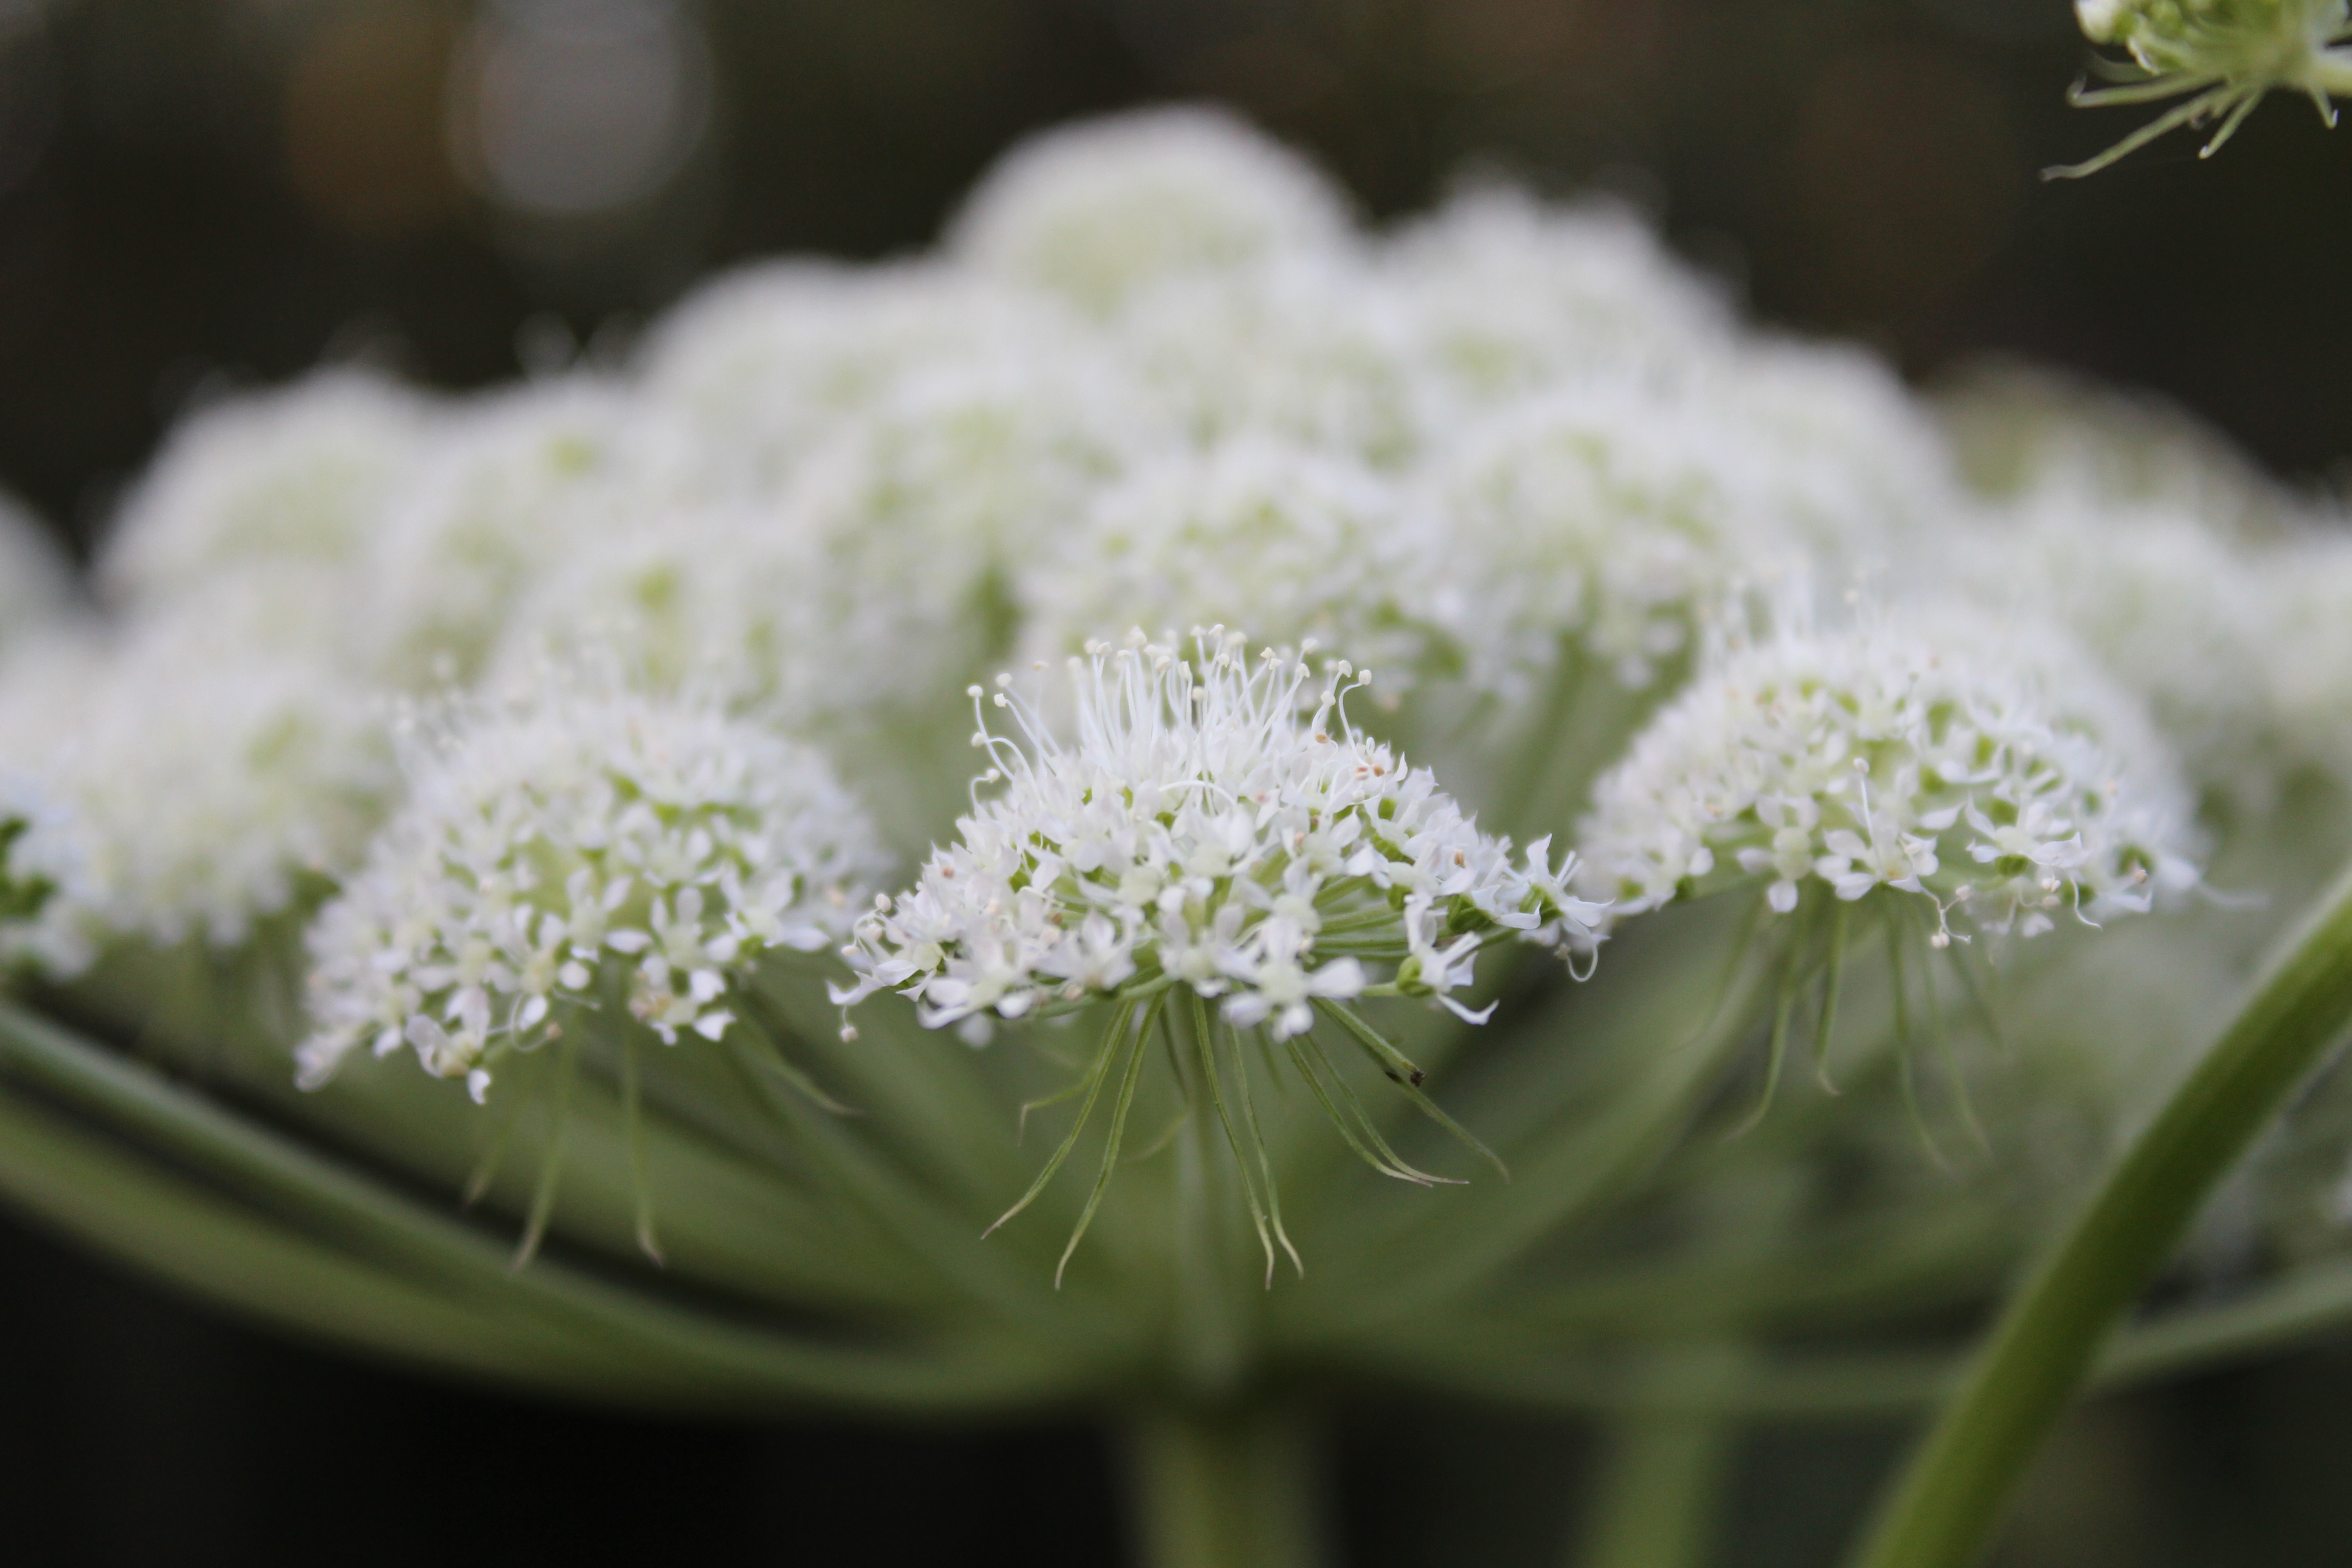
plant, leaf, flower, frost, food, green, herb, produce, flora, close up, macro photography, flowering plant, land plant, parsley family